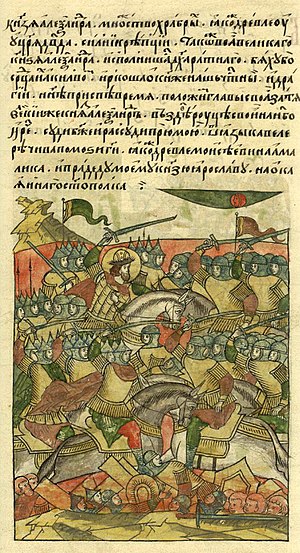
Peipus / Slaget på isen
Slaget på isen, fra det illuminerede manuskript Aleksander Nevskijs liv (1560-70).
Peipus er en stor sø på grænsen mellem Estland og Rusland. Peipus er Europas fjerde største ferskvandssø, med et areal på 3.555 km². Kun Ladoga, Onega og Vänern er større i Europa. Af det samlede areal er 1.570 km² del af estisk territorium; resten tilhører Rusland.